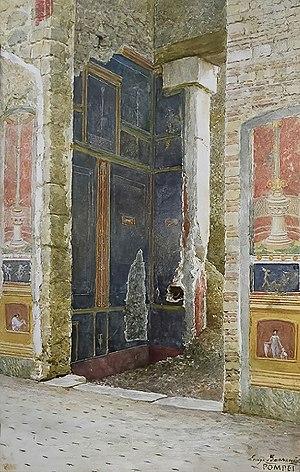
Pompéi dans les aquarelles de Luigi Bazzani est un moyen de connaître la ville détruite par le Vésuve, reproduite dans les œuvres de Luigi Bazzani.